Bombing of Hildesheim in World War II

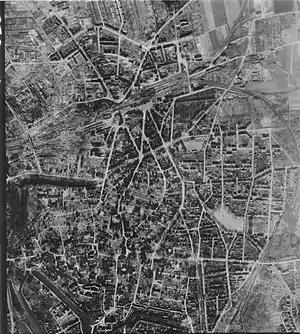
Hildesheim after March 22, 1945

As people were suffering, 34,000 people or 46% of the city's population had remained homeless. Reconstruction started on 12 June 1945 when the first ruins were demolished, and the first houses were rebuilt on 26 June 1945. By February 1947 350 houses had been rebuilt.